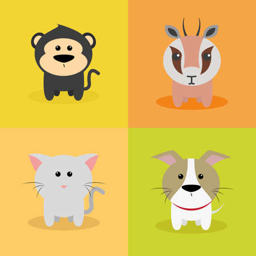
abstract cute animals on a special background